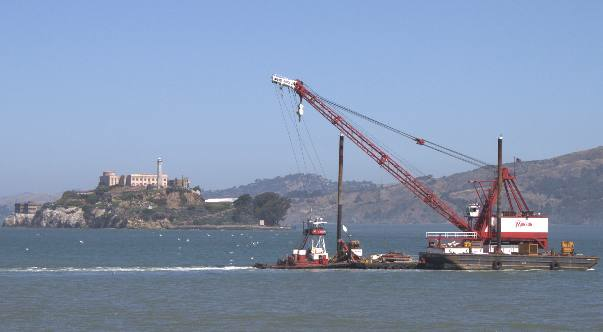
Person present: No